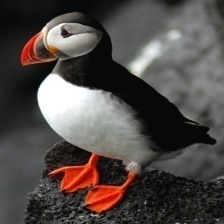
Species: PUFFIN
Scientific name: FRATERCULA